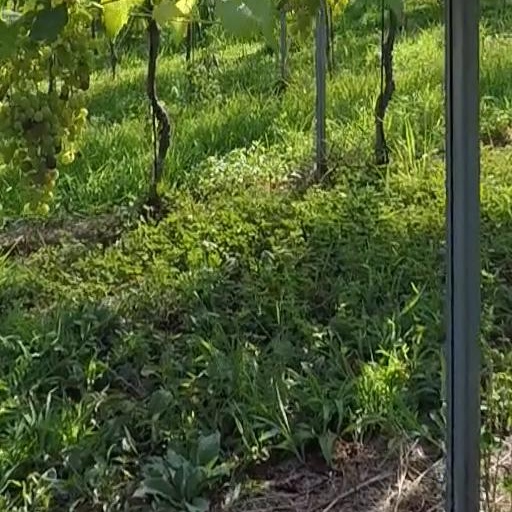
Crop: grape